Human Sexuality (book)

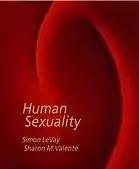
The first edition

Human Sexuality is a textbook by Simon LeVay and Sharon Valente, first published in 2003 by W. H. Freeman and Company. Subsequent editions have been published by Sinauer Associates, with the fourth edition appearing in 2012. Starting with the third edition, Valente was replaced by Janice Baldwin as a co-author.